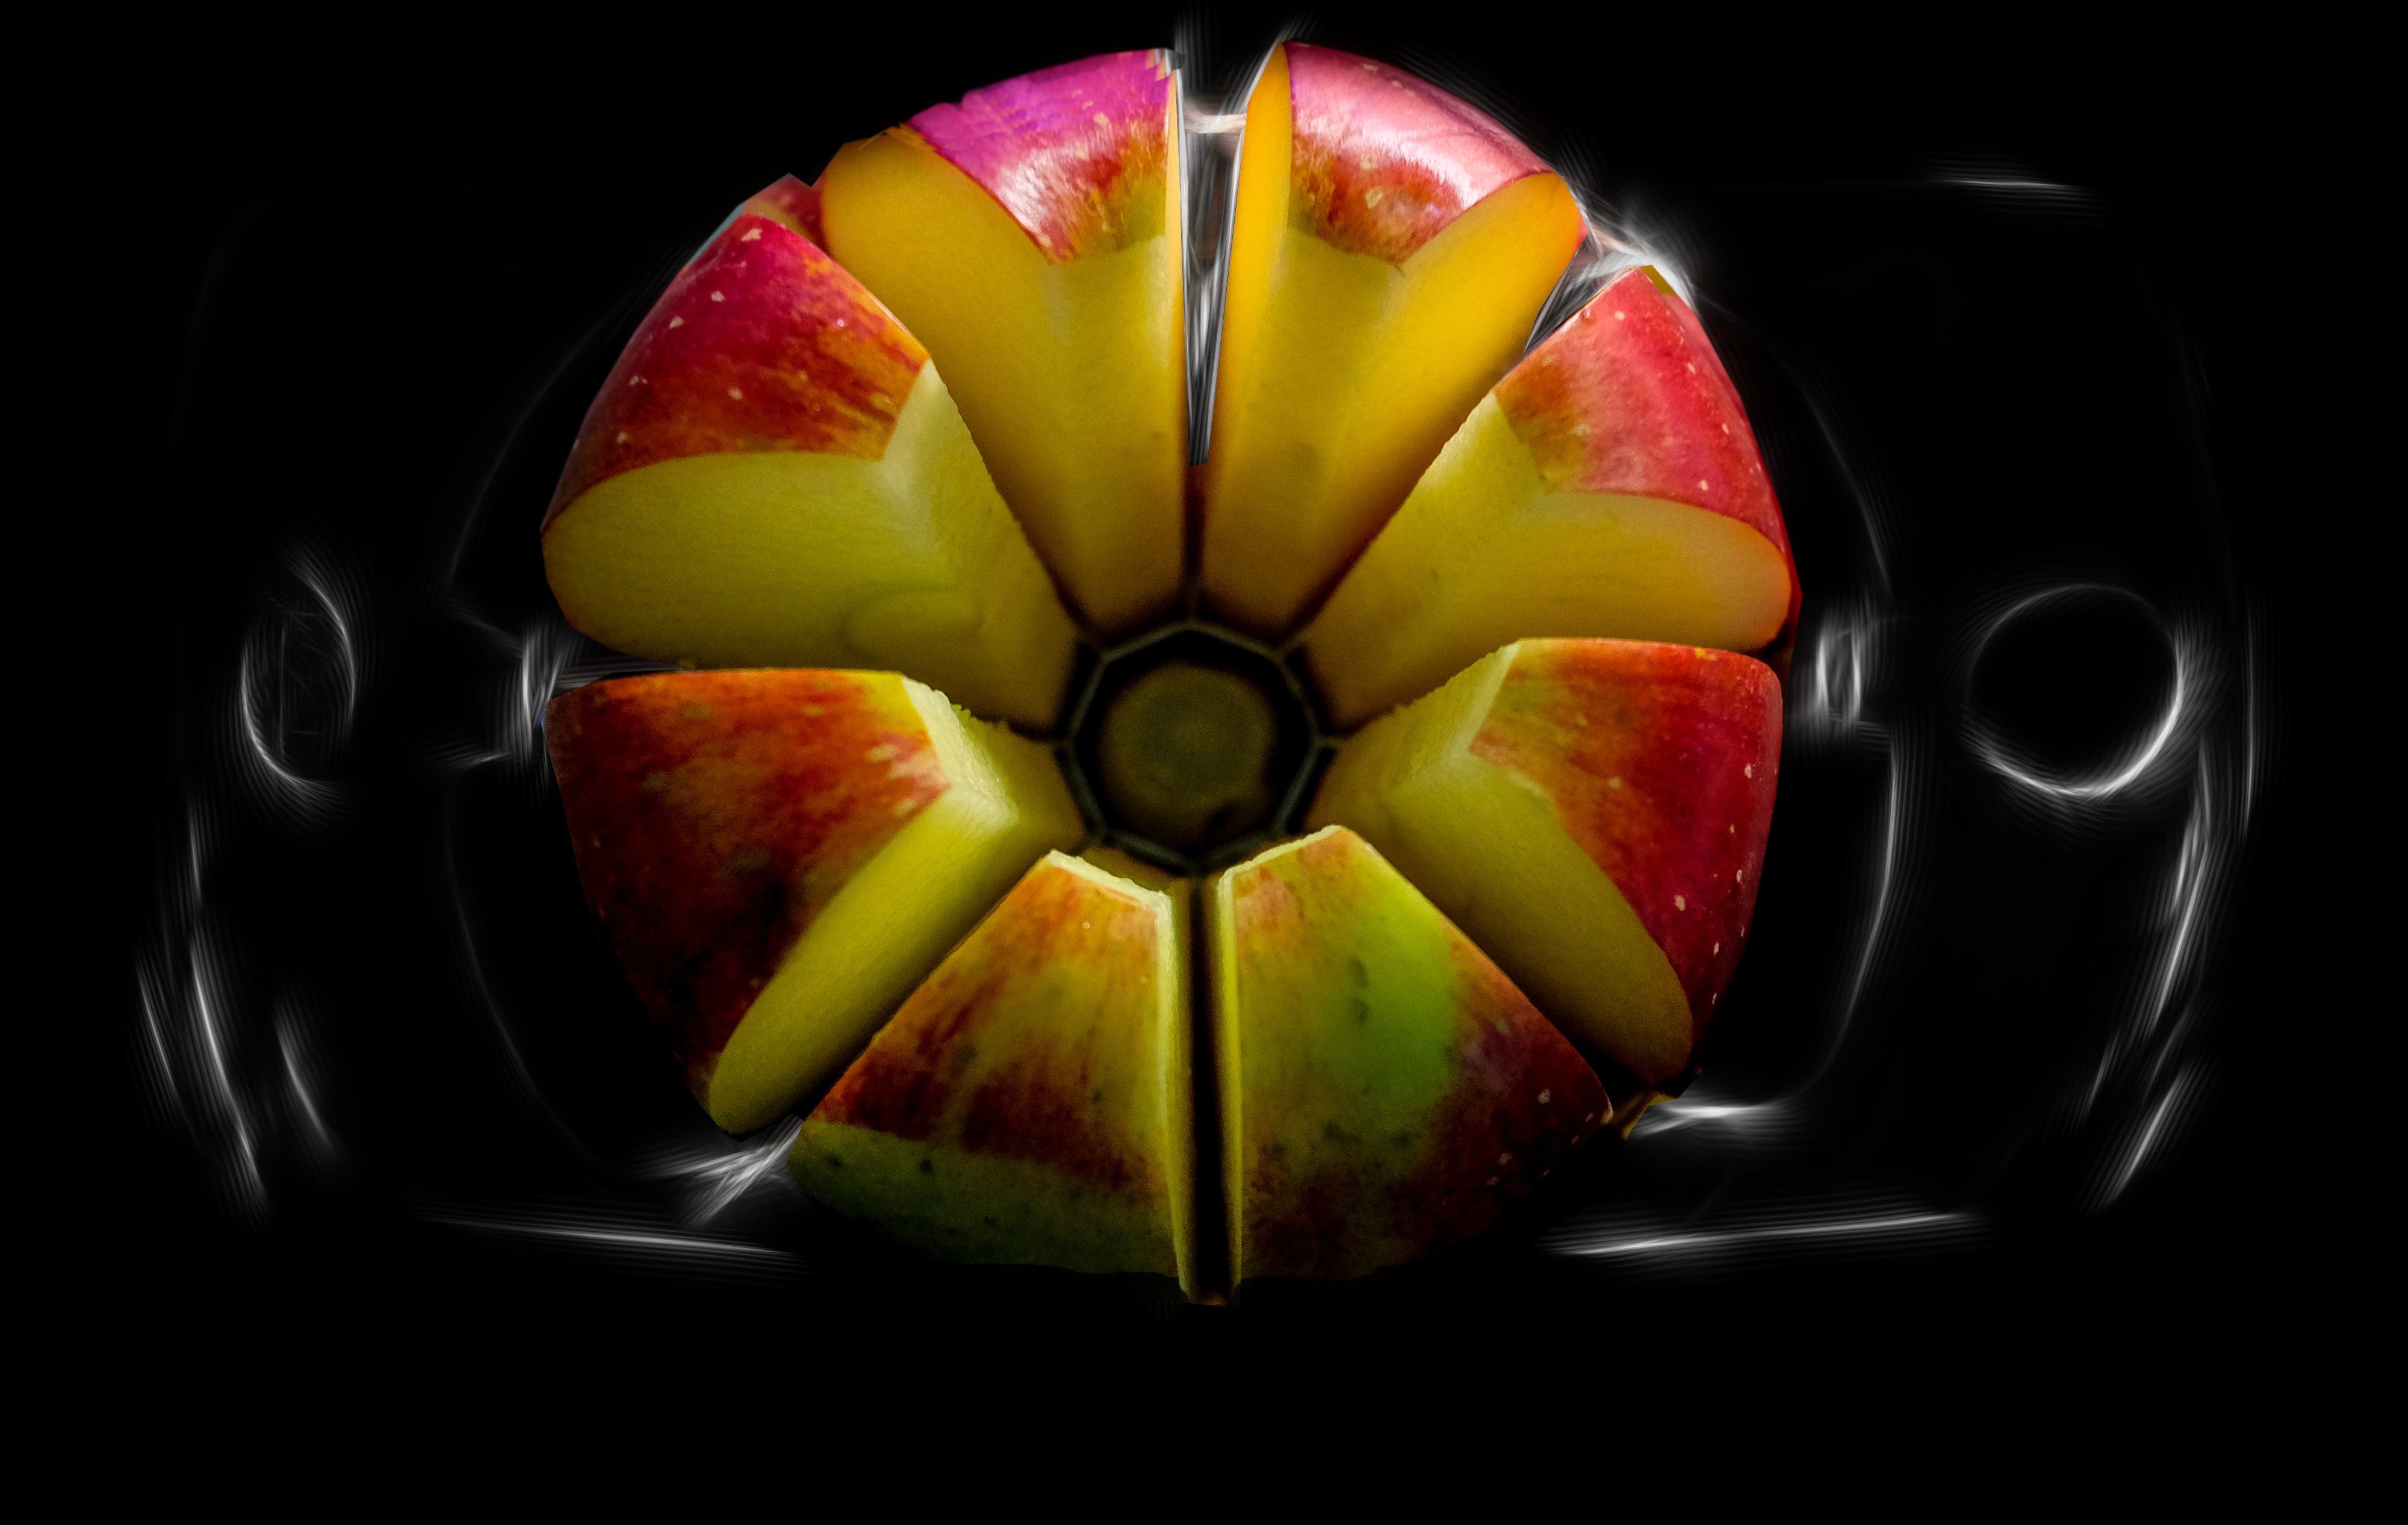
apple, plant, fruit, flower, glass, food, produce, color, lighting, art, tabletop, detail, carving, filter, vitamins, editing, flowering plant, land plant, fraktalius